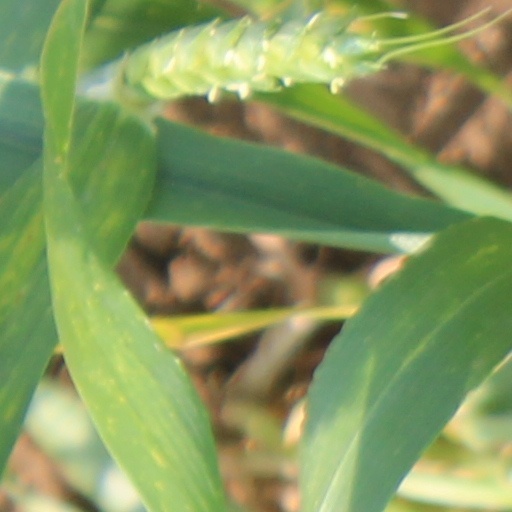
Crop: wheat